Valerius de Saedeleer

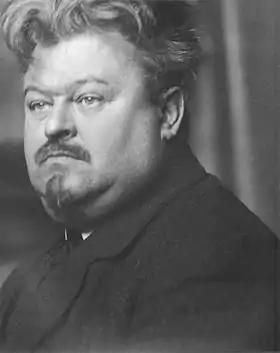
Valerius de Saedeleer

Valerius de Saedeleer or Valerius De Saedeleer (4 August 1867 – 16 September 1941) was a Belgian landscape painter, whose works are informed by a Symbolist and mystic-religious sensitivity and the traditions of 16th-century Flemish landscape painting. He was one of the main figures in the so-called first School of Latem which in the first decade of the 20th century introduced modernist trends in Belgian painting and sculpture.